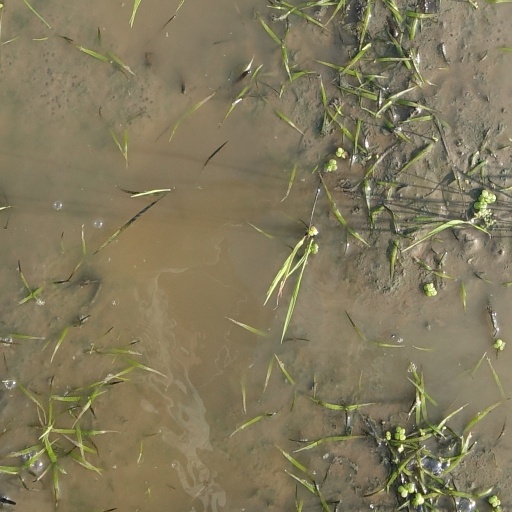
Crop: rice